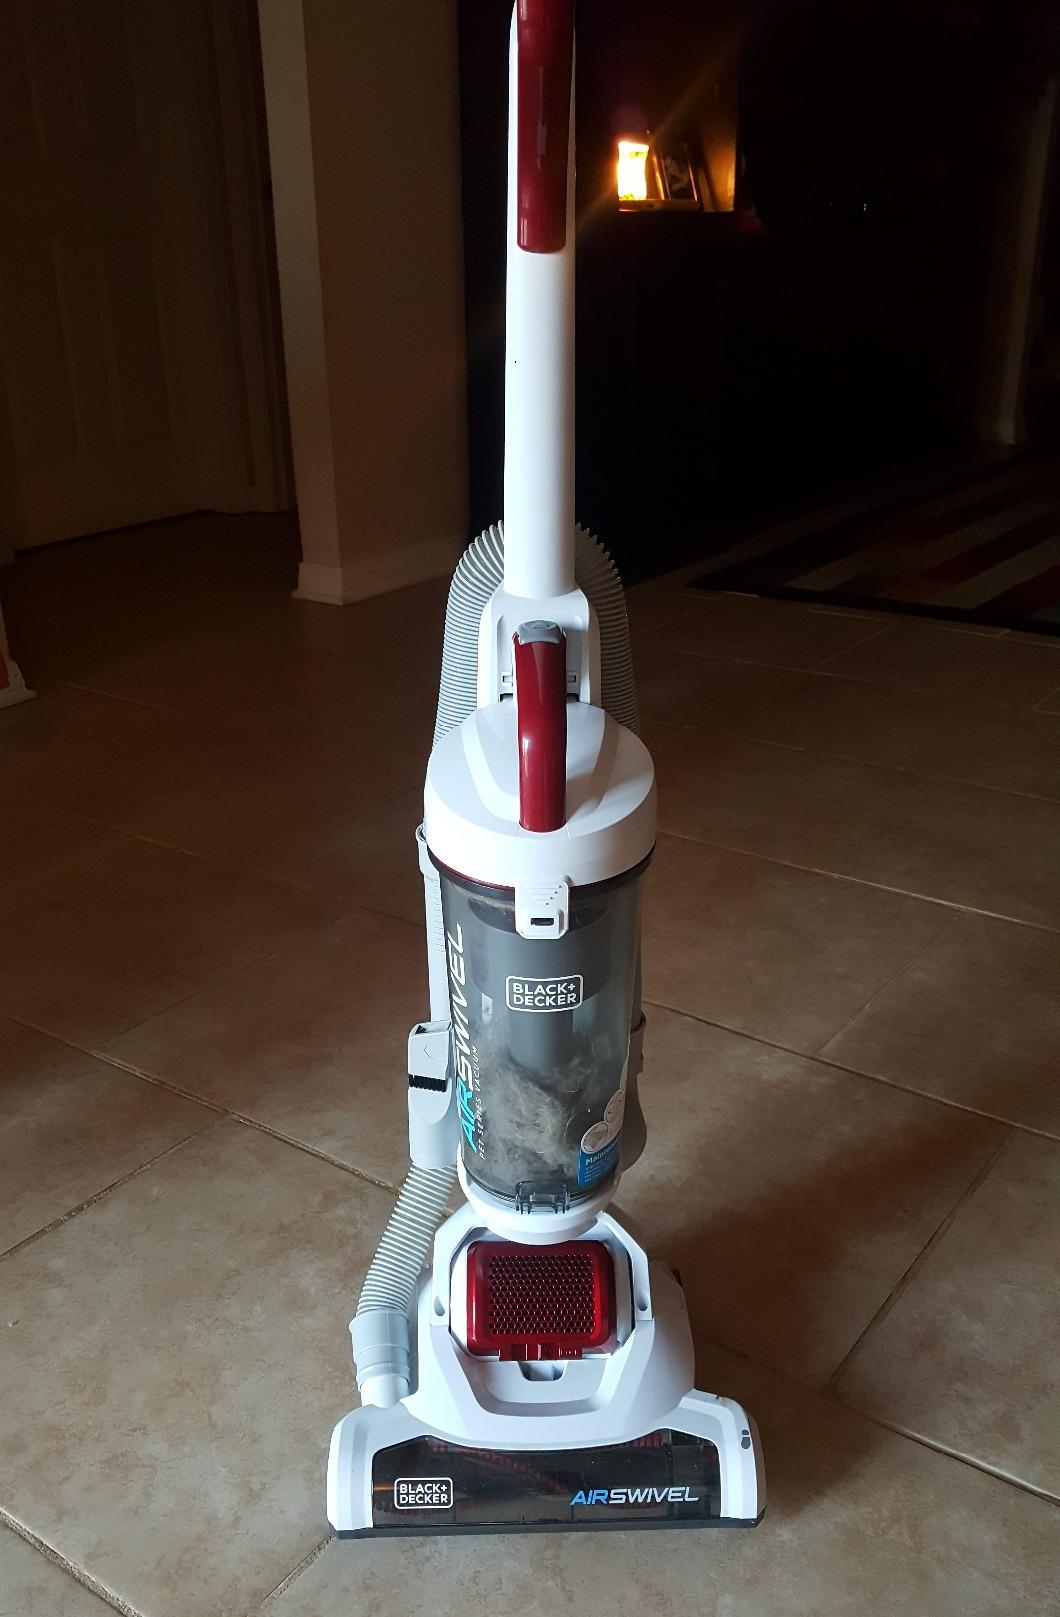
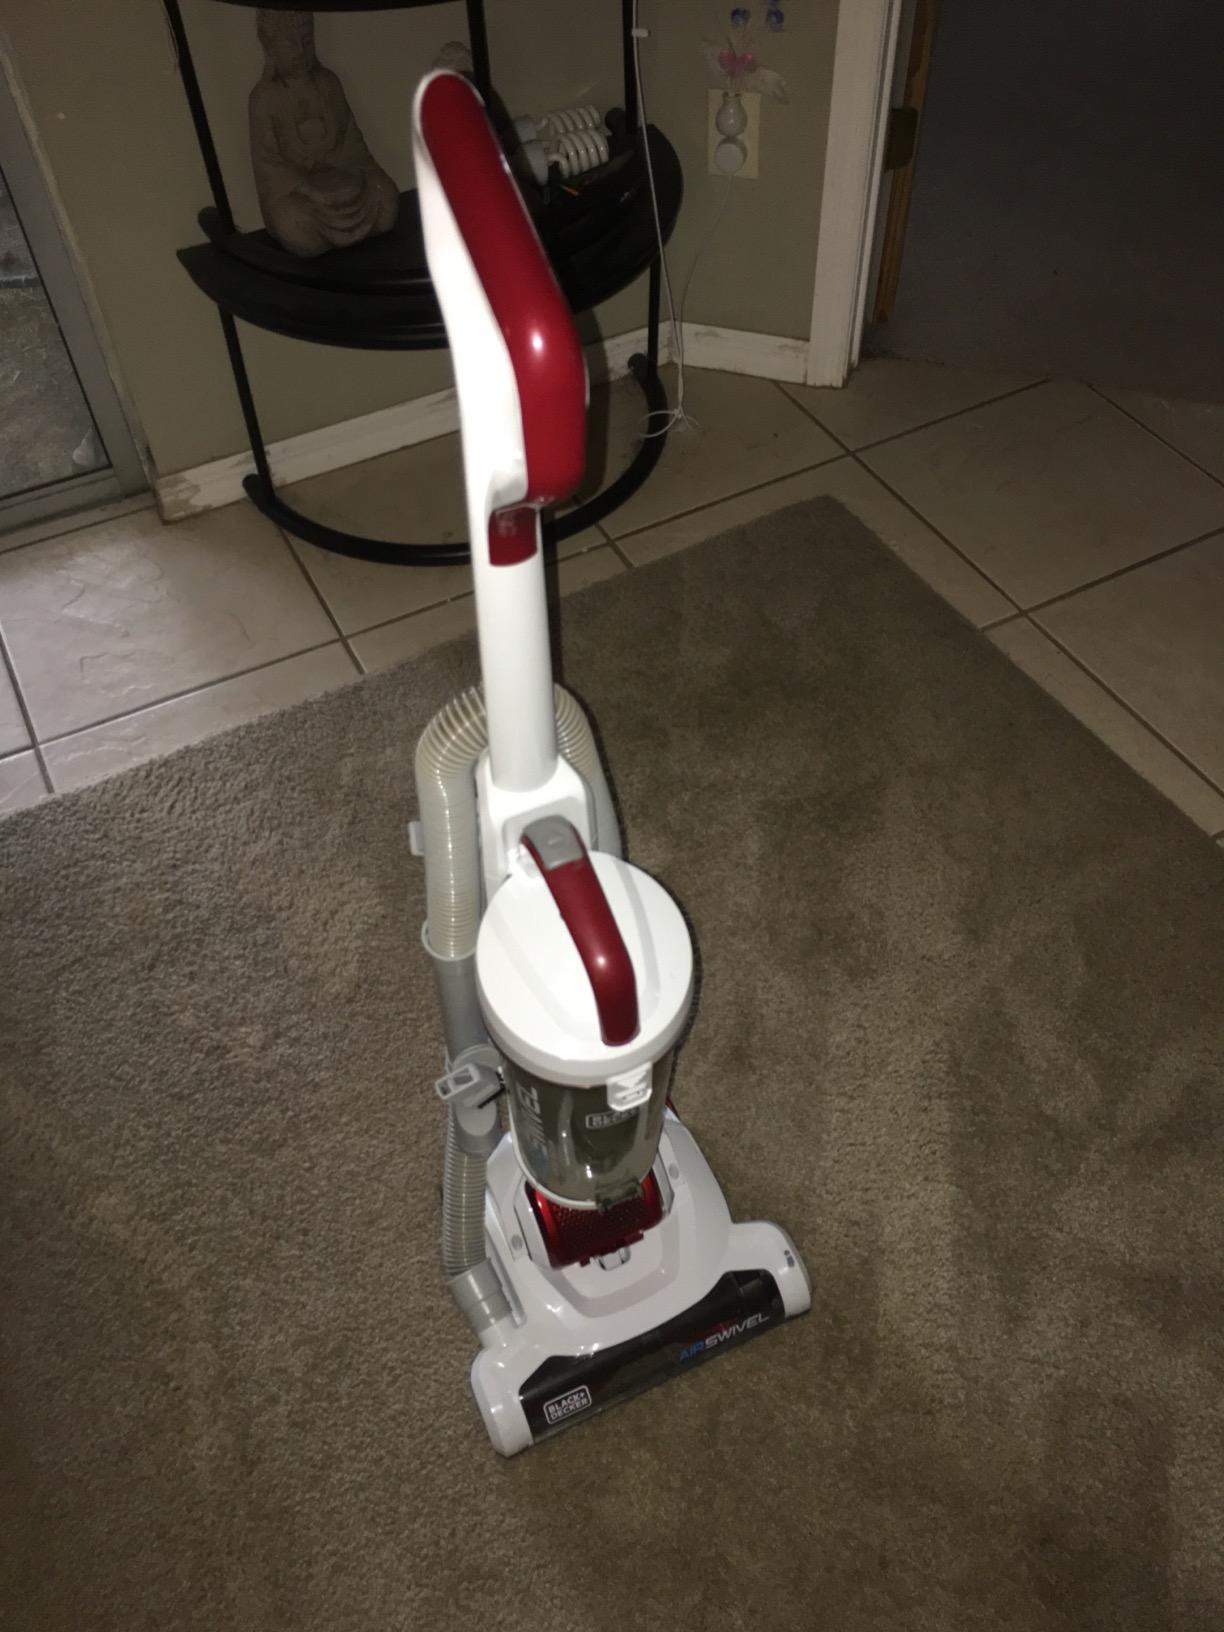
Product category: items_vacuum
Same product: yes